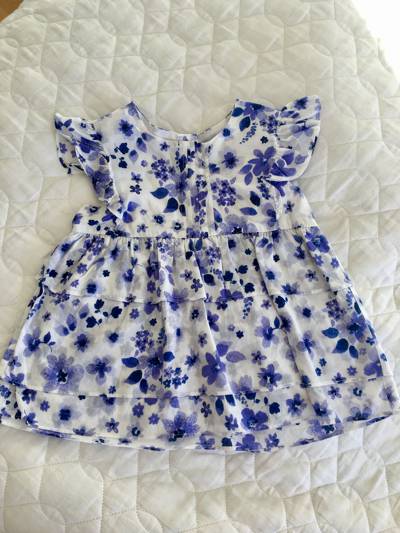
Waste category: clothes